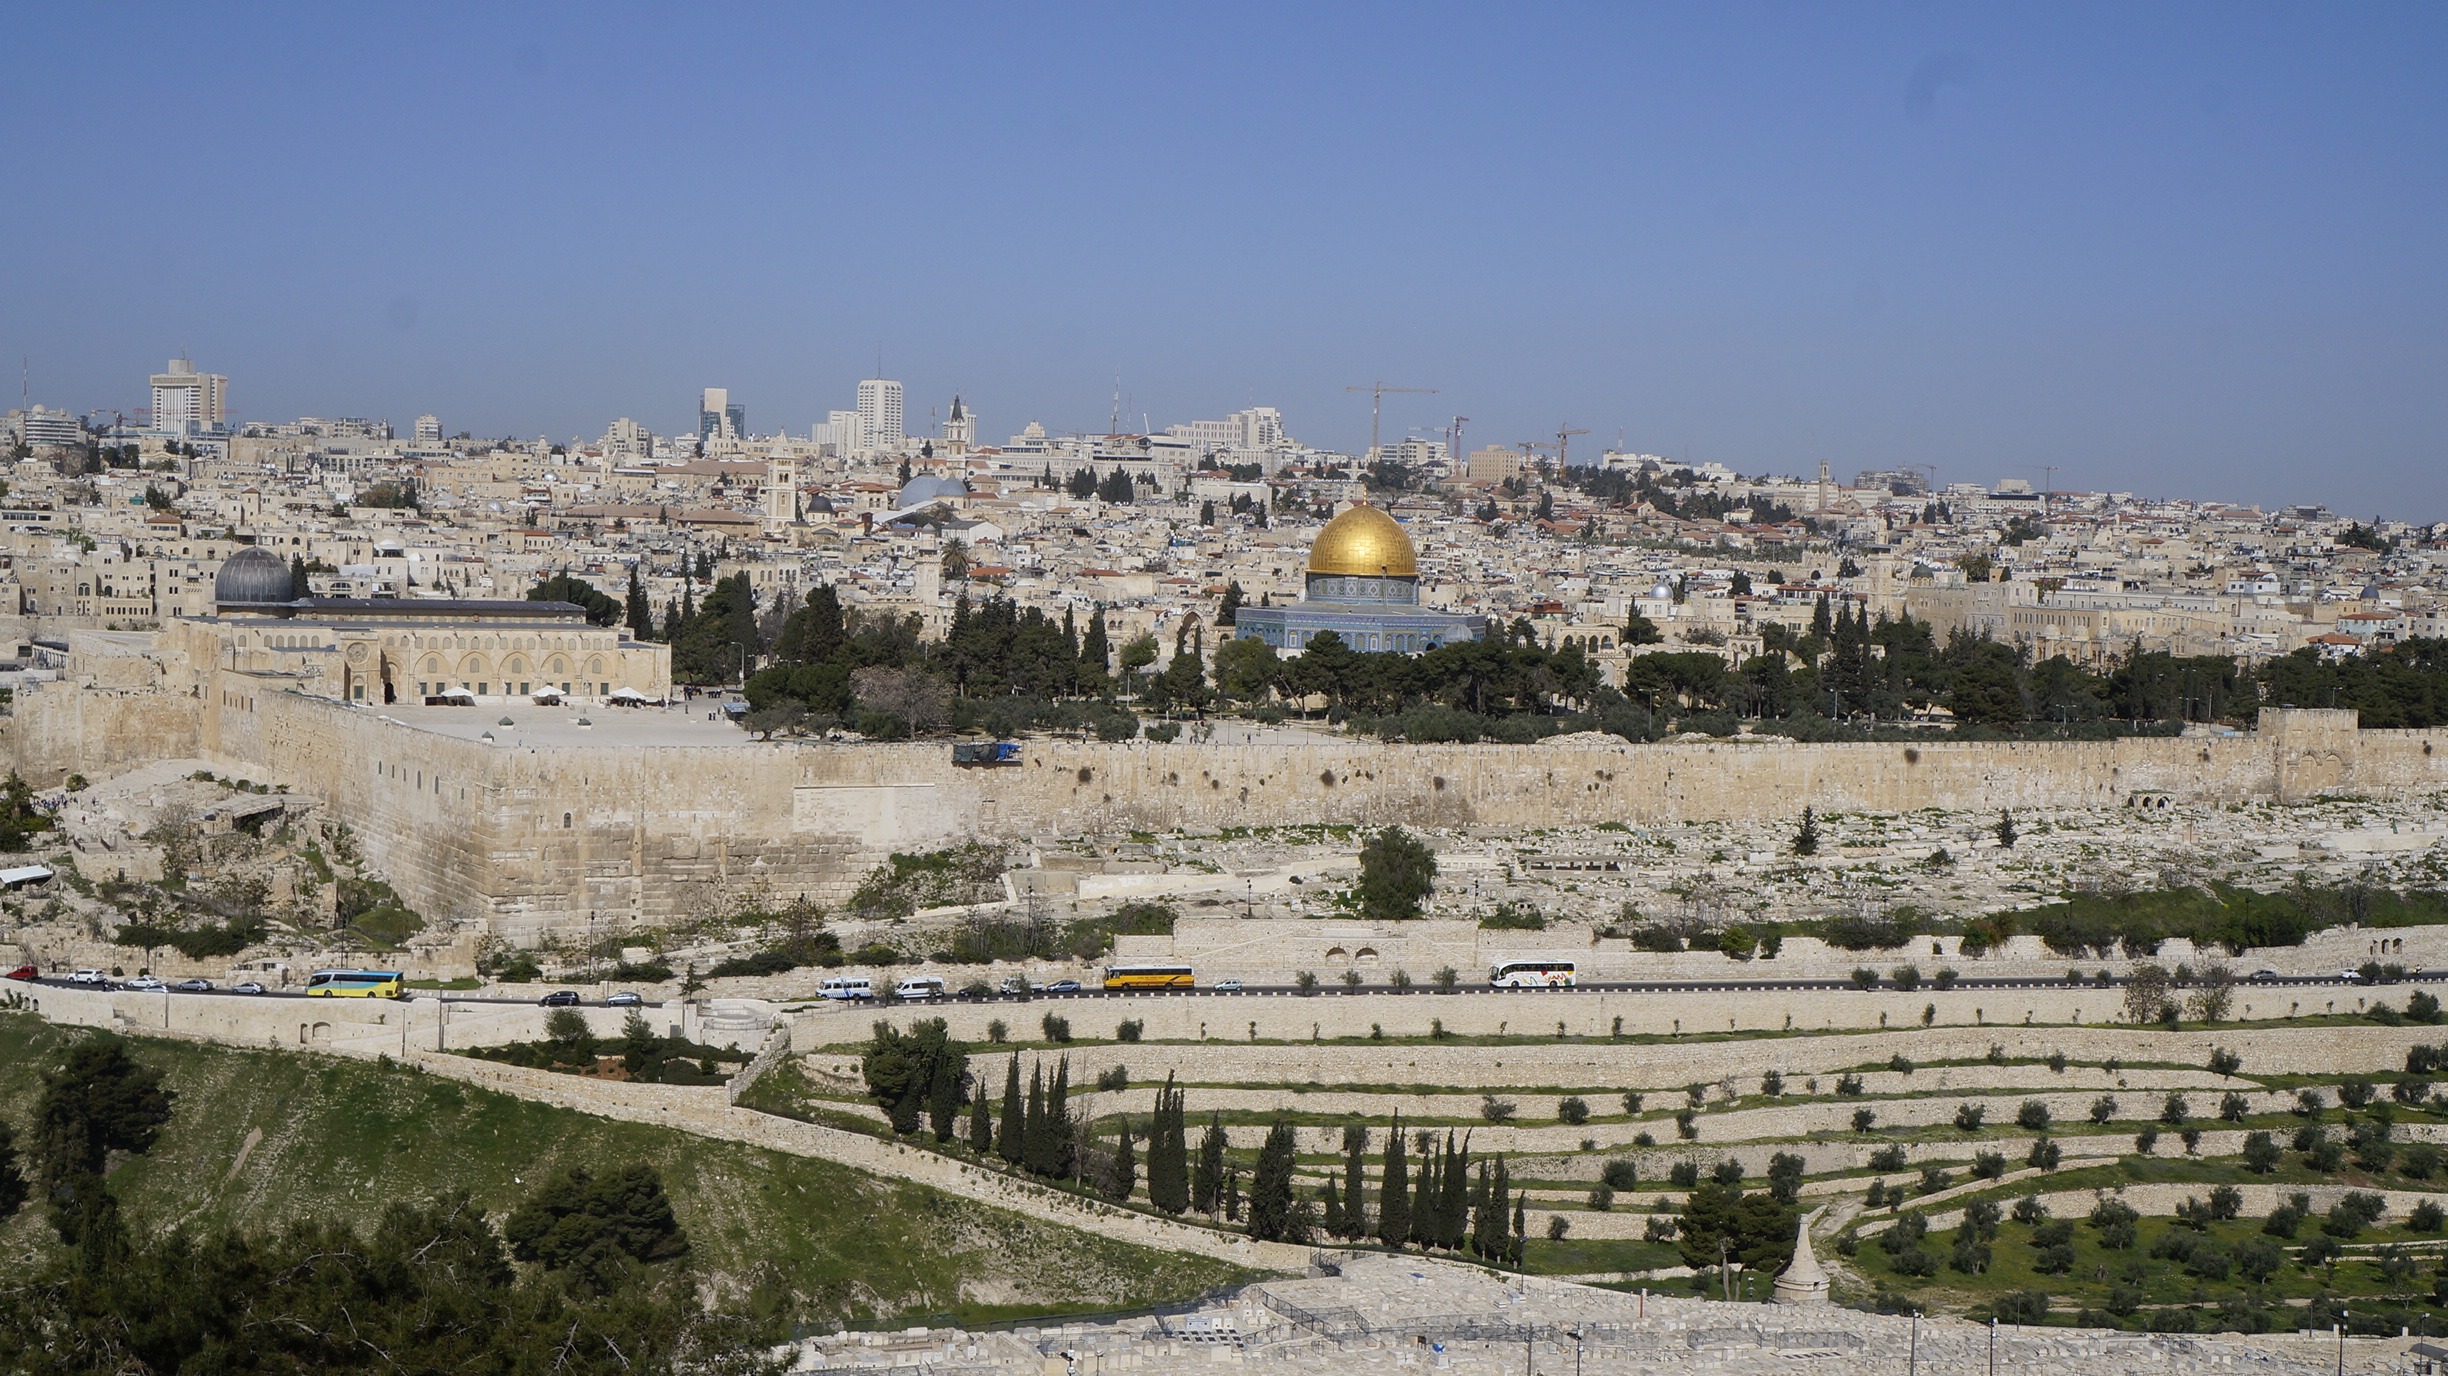
landscape, snow, architecture, structure, town, palace, old, city, monument, cityscape, panorama, ancient, landmark, historic, fortification, tourism, temple, ruins, culture, history, historical, jerusalem, israel, aerial photography, ancient history, holy city, human settlement